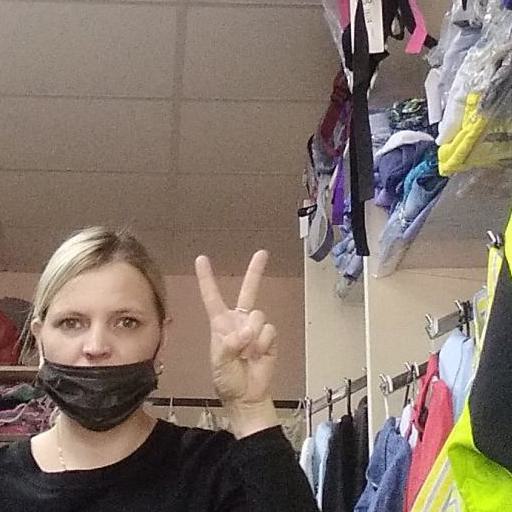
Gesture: peace